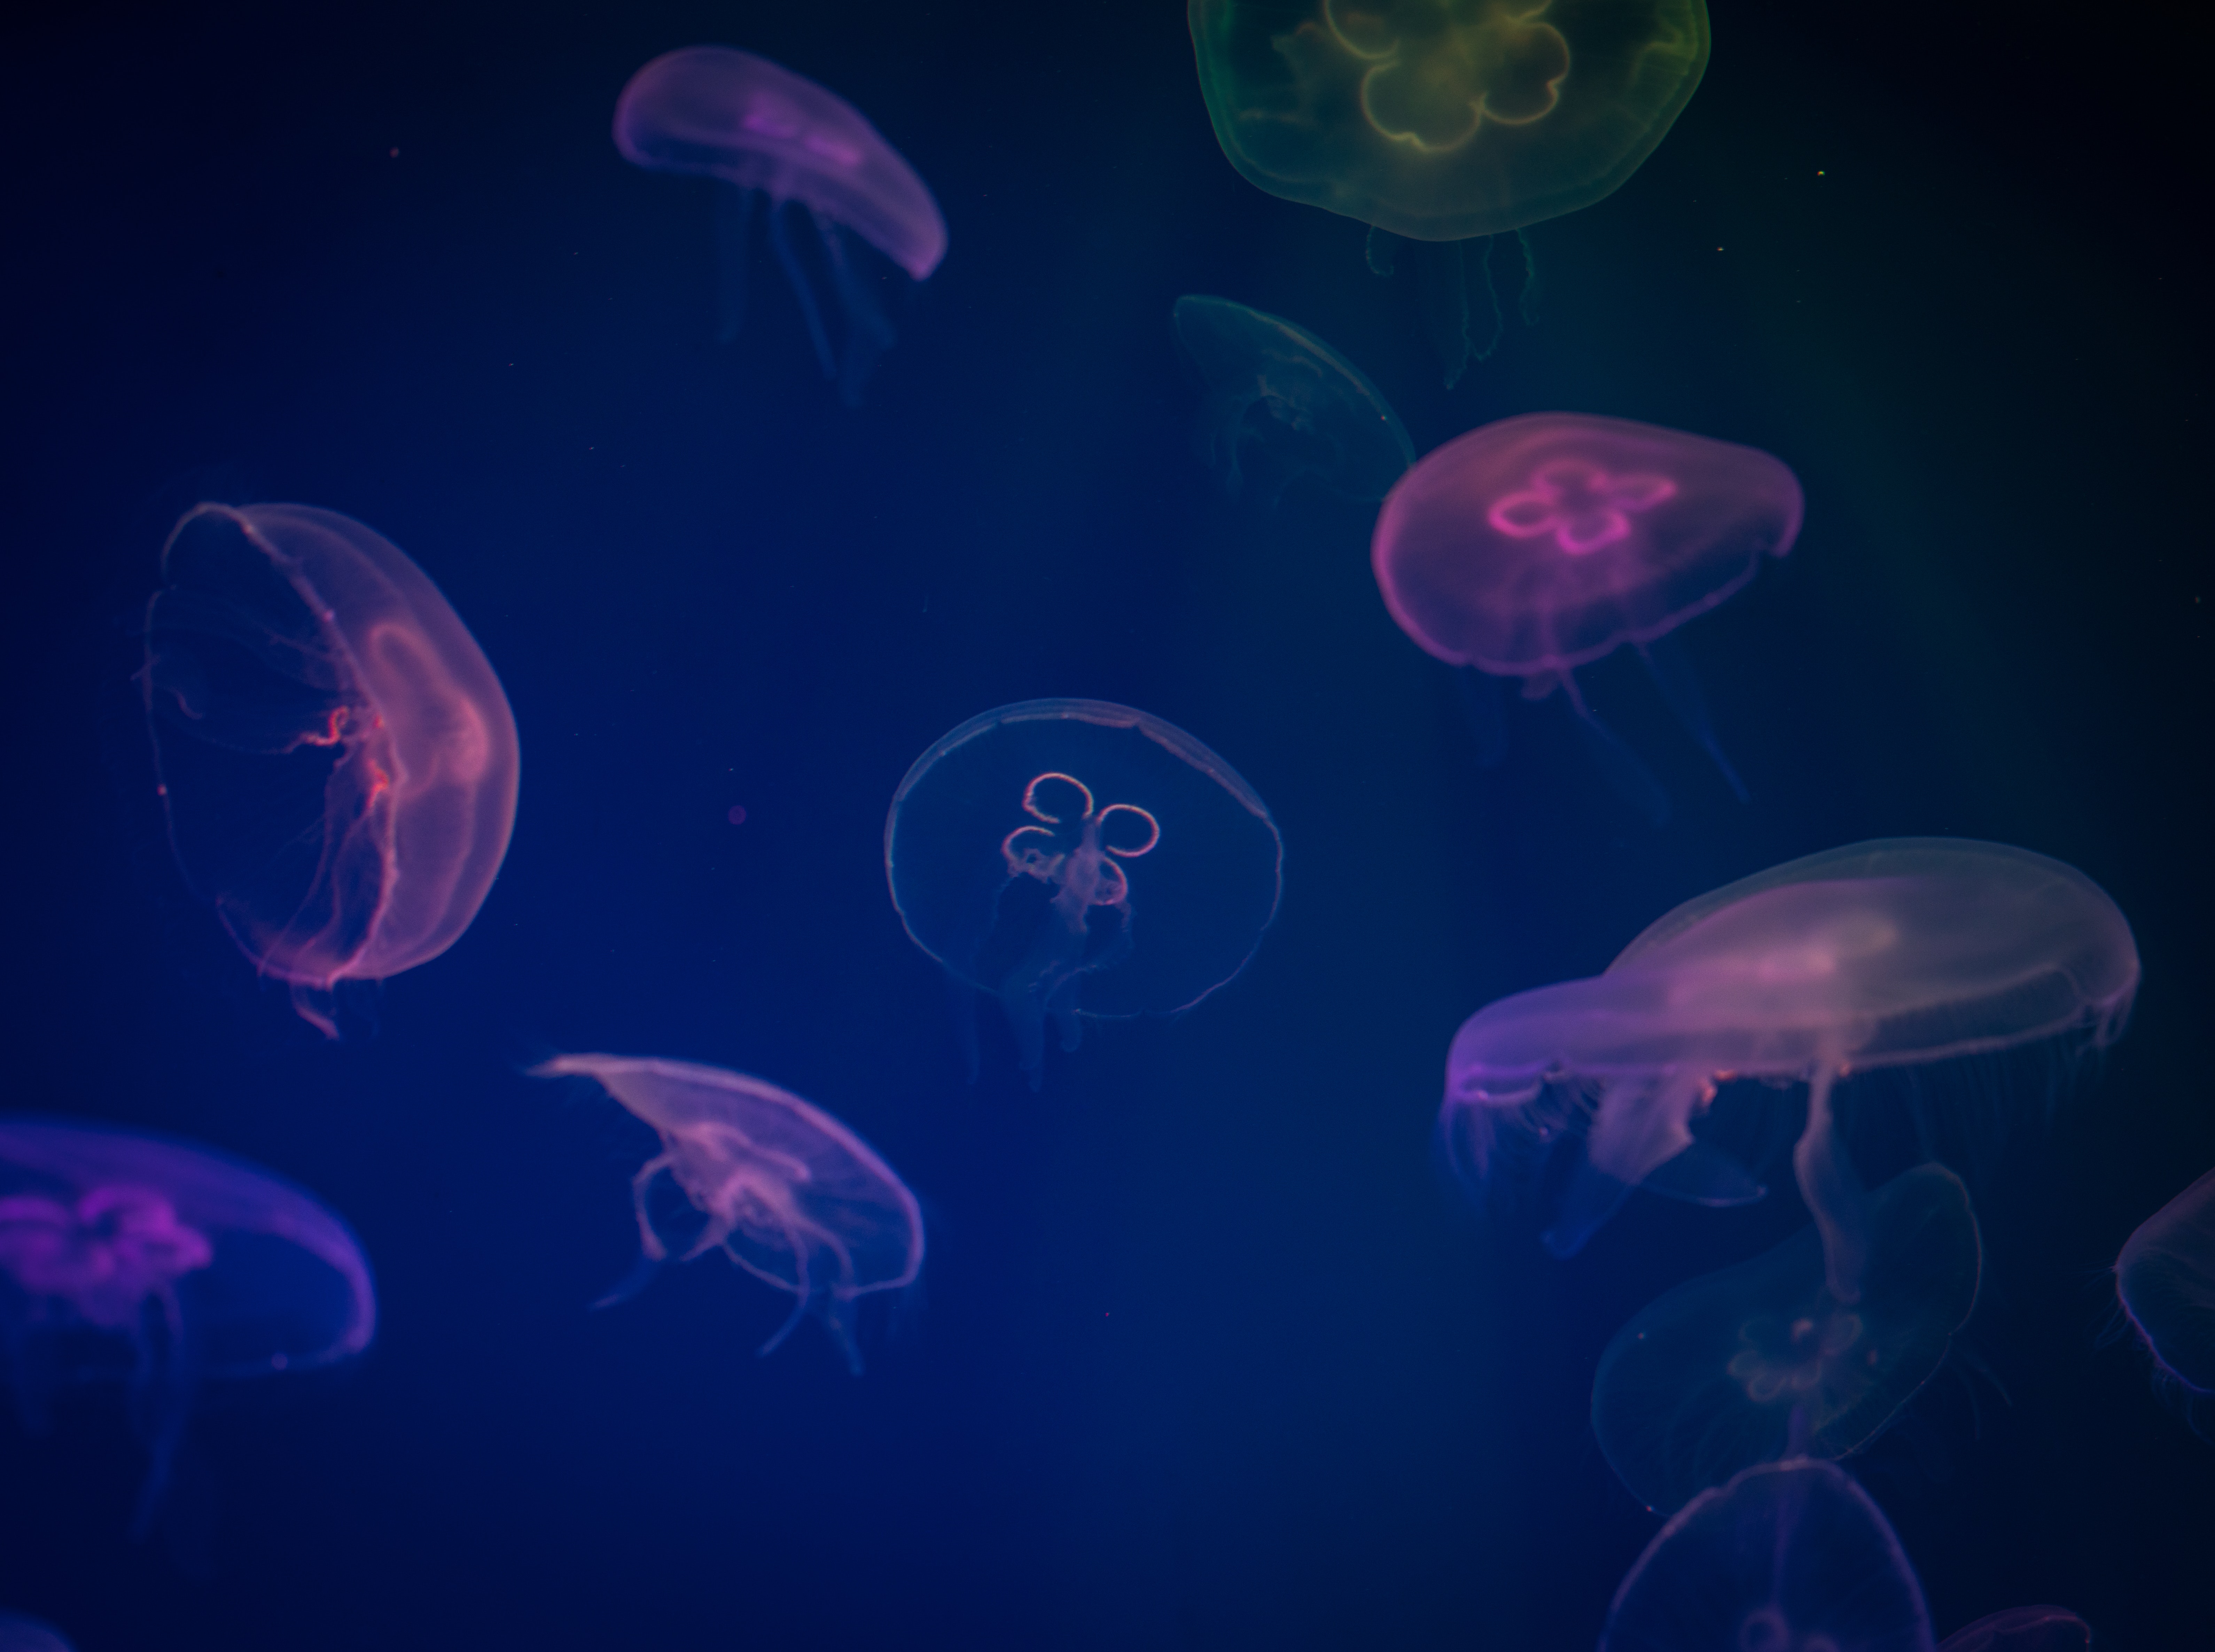
jellyfish, cnidaria, marine invertebrates, marine biology, invertebrate, organism, computer wallpaper, transparency and translucency